Passive fire protection

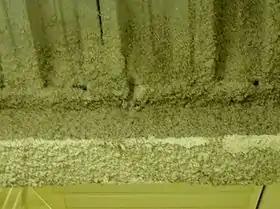
This I beam has a fireproofing material sprayed onto it as a form of passive fire protection.

Each of these test procedures have very similar fire endurance regimes and heat transfer limitations. Differences include the hose-stream tests, which are unique to Canada and the United States, whereas Germany includes an impact test during the fire for firewalls. Germany is unique in including heat induced expansion and collapse of ferrous cable trays into account for firestops resulting in the favouring of firestop mortars which tend to hold the penetrating cable tray in place, whereas firestops made of rockwool and elastomeric toppings have been demonstrated in testing by Otto Graf institute to be torn open and rendered inoperable when the cable tray expands, pushes in and then collapses.